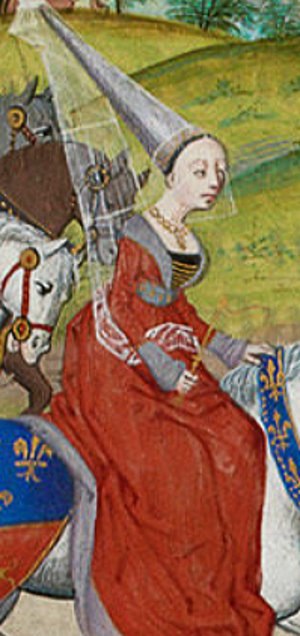
Isabelle de France est la seule fille parmi les enfants survivants du roi de France Philippe IV le Bel et de son épouse Jeanne Iʳᵉ, reine de Navarre. Elle est reine en tant qu'épouse d'Édouard II, roi d'Angleterre. La reine Isabelle est connue à son époque pour sa beauté, son habileté diplomatique et son intelligence. Elle n'a cependant jamais été surnommée la « Louve de France » par ses contemporains.
Les conjoints des souverains anglais sont les épouses des monarques d'Angleterre. Ce sont, pour la plupart, des femmes, qui ont toutes reçu le titre de reine. Les époux des souveraines régnantes, en revanche, ont porté différents titres : rois pour Philippe II d'Espagne, époux de Marie Iʳᵉ, ou Guillaume III, époux de Marie II, prince pour l'époux de la reine Anne. Le terme de consort, inexistant au Moyen Âge ou à la Renaissance, apparaît au XVIIᵉ siècle dans un contexte où une femme peut monter sur le trône, nécessitant une distinction entre une reine régnante et l'épouse du souverain. Il s'applique après l'avènement de la reine Anne pour désigner son époux, et sera repris pour désigner les conjoints des monarques britanniques, bien que n'apparaissant pas dans la titulature officielle, puis pour ceux de monarques d'autres États. Le royaume d'Angleterre a fusionné avec le royaume d'Écosse en 1707, pour former le royaume de Grande-Bretagne. Il n'y a donc plus de reines, ni princes consorts anglais, à partir de cette date.